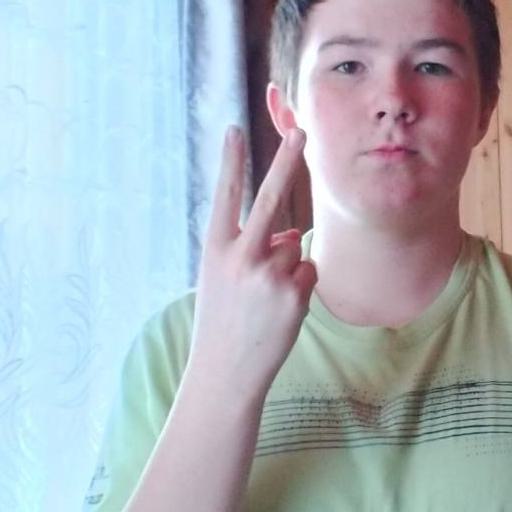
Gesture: peace_inverted